Margin of error

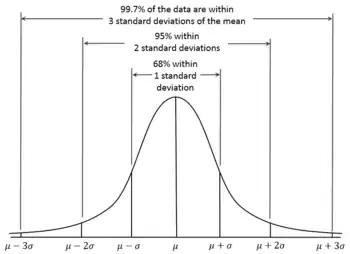

For a confidence "level" formula_16, there is a corresponding confidence "interval" about the mean formula_32, that is, the interval formula_33 within which values of formula_1 should fall with probability formula_16. Precise values of formula_36 are given by the quantile function of the normal distribution (which the 68–95–99.7 rule approximates).